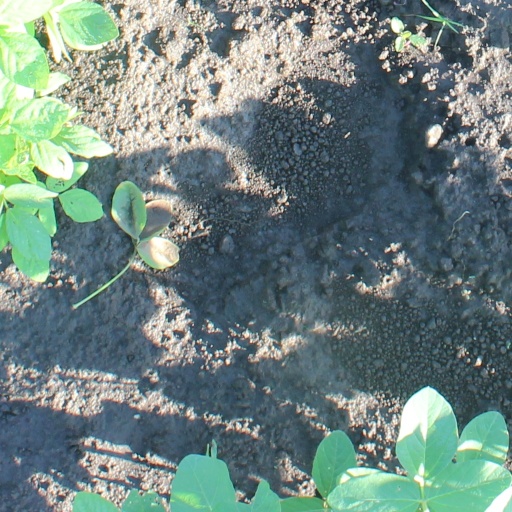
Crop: soybean